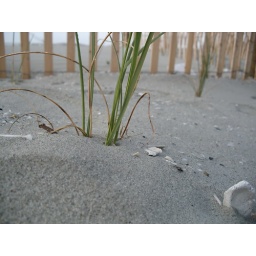
close up on some sea grass in the sand